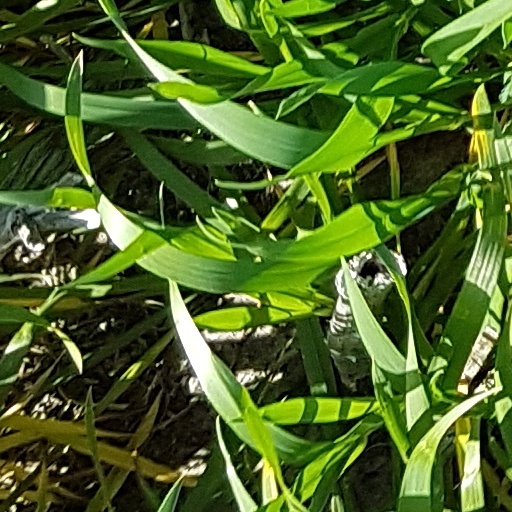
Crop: wheat